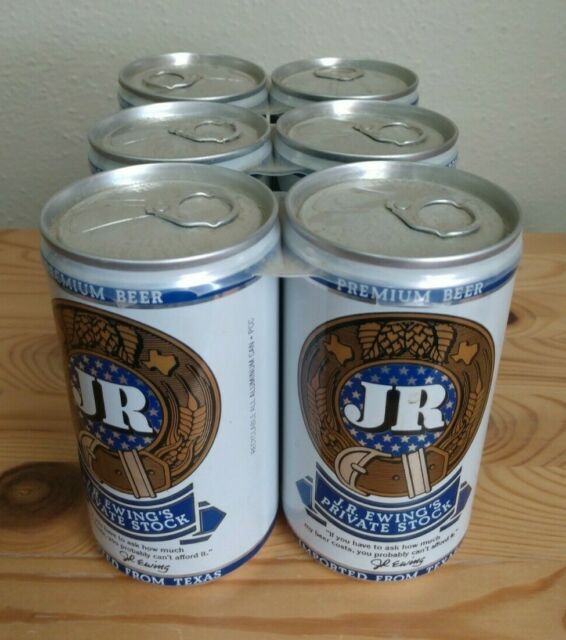
Label: metal